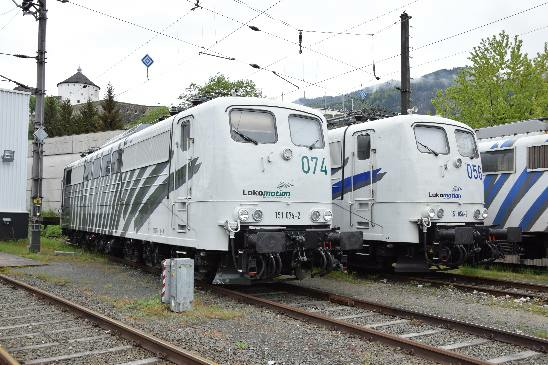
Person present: No